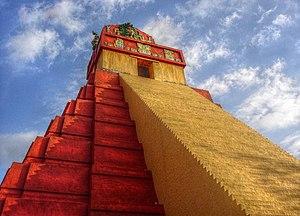
Xetutul est un parc à thème situé dans le département de Retalhuleu, au sud ouest du Guatemala. Ouvert le 29 juin 2002, Xetutul est le troisième plus grand parc d'attractions d'Amérique latine, après Beto Carrero World à Penha, Santa Catarina, Brésil et Six Flags Mexico près de Mexico, Mexique. Xetutul est associé avec le parc aquatique voisin Xocomil, qui a ouvert en 1997. Ensemble, les deux parcs accueillent plus d'un million de visiteurs chaque année, ce qui font d'eux l'attraction touristique la plus populaire du pays. Xetutul a une capacité de 12 000 visiteurs à la journée.